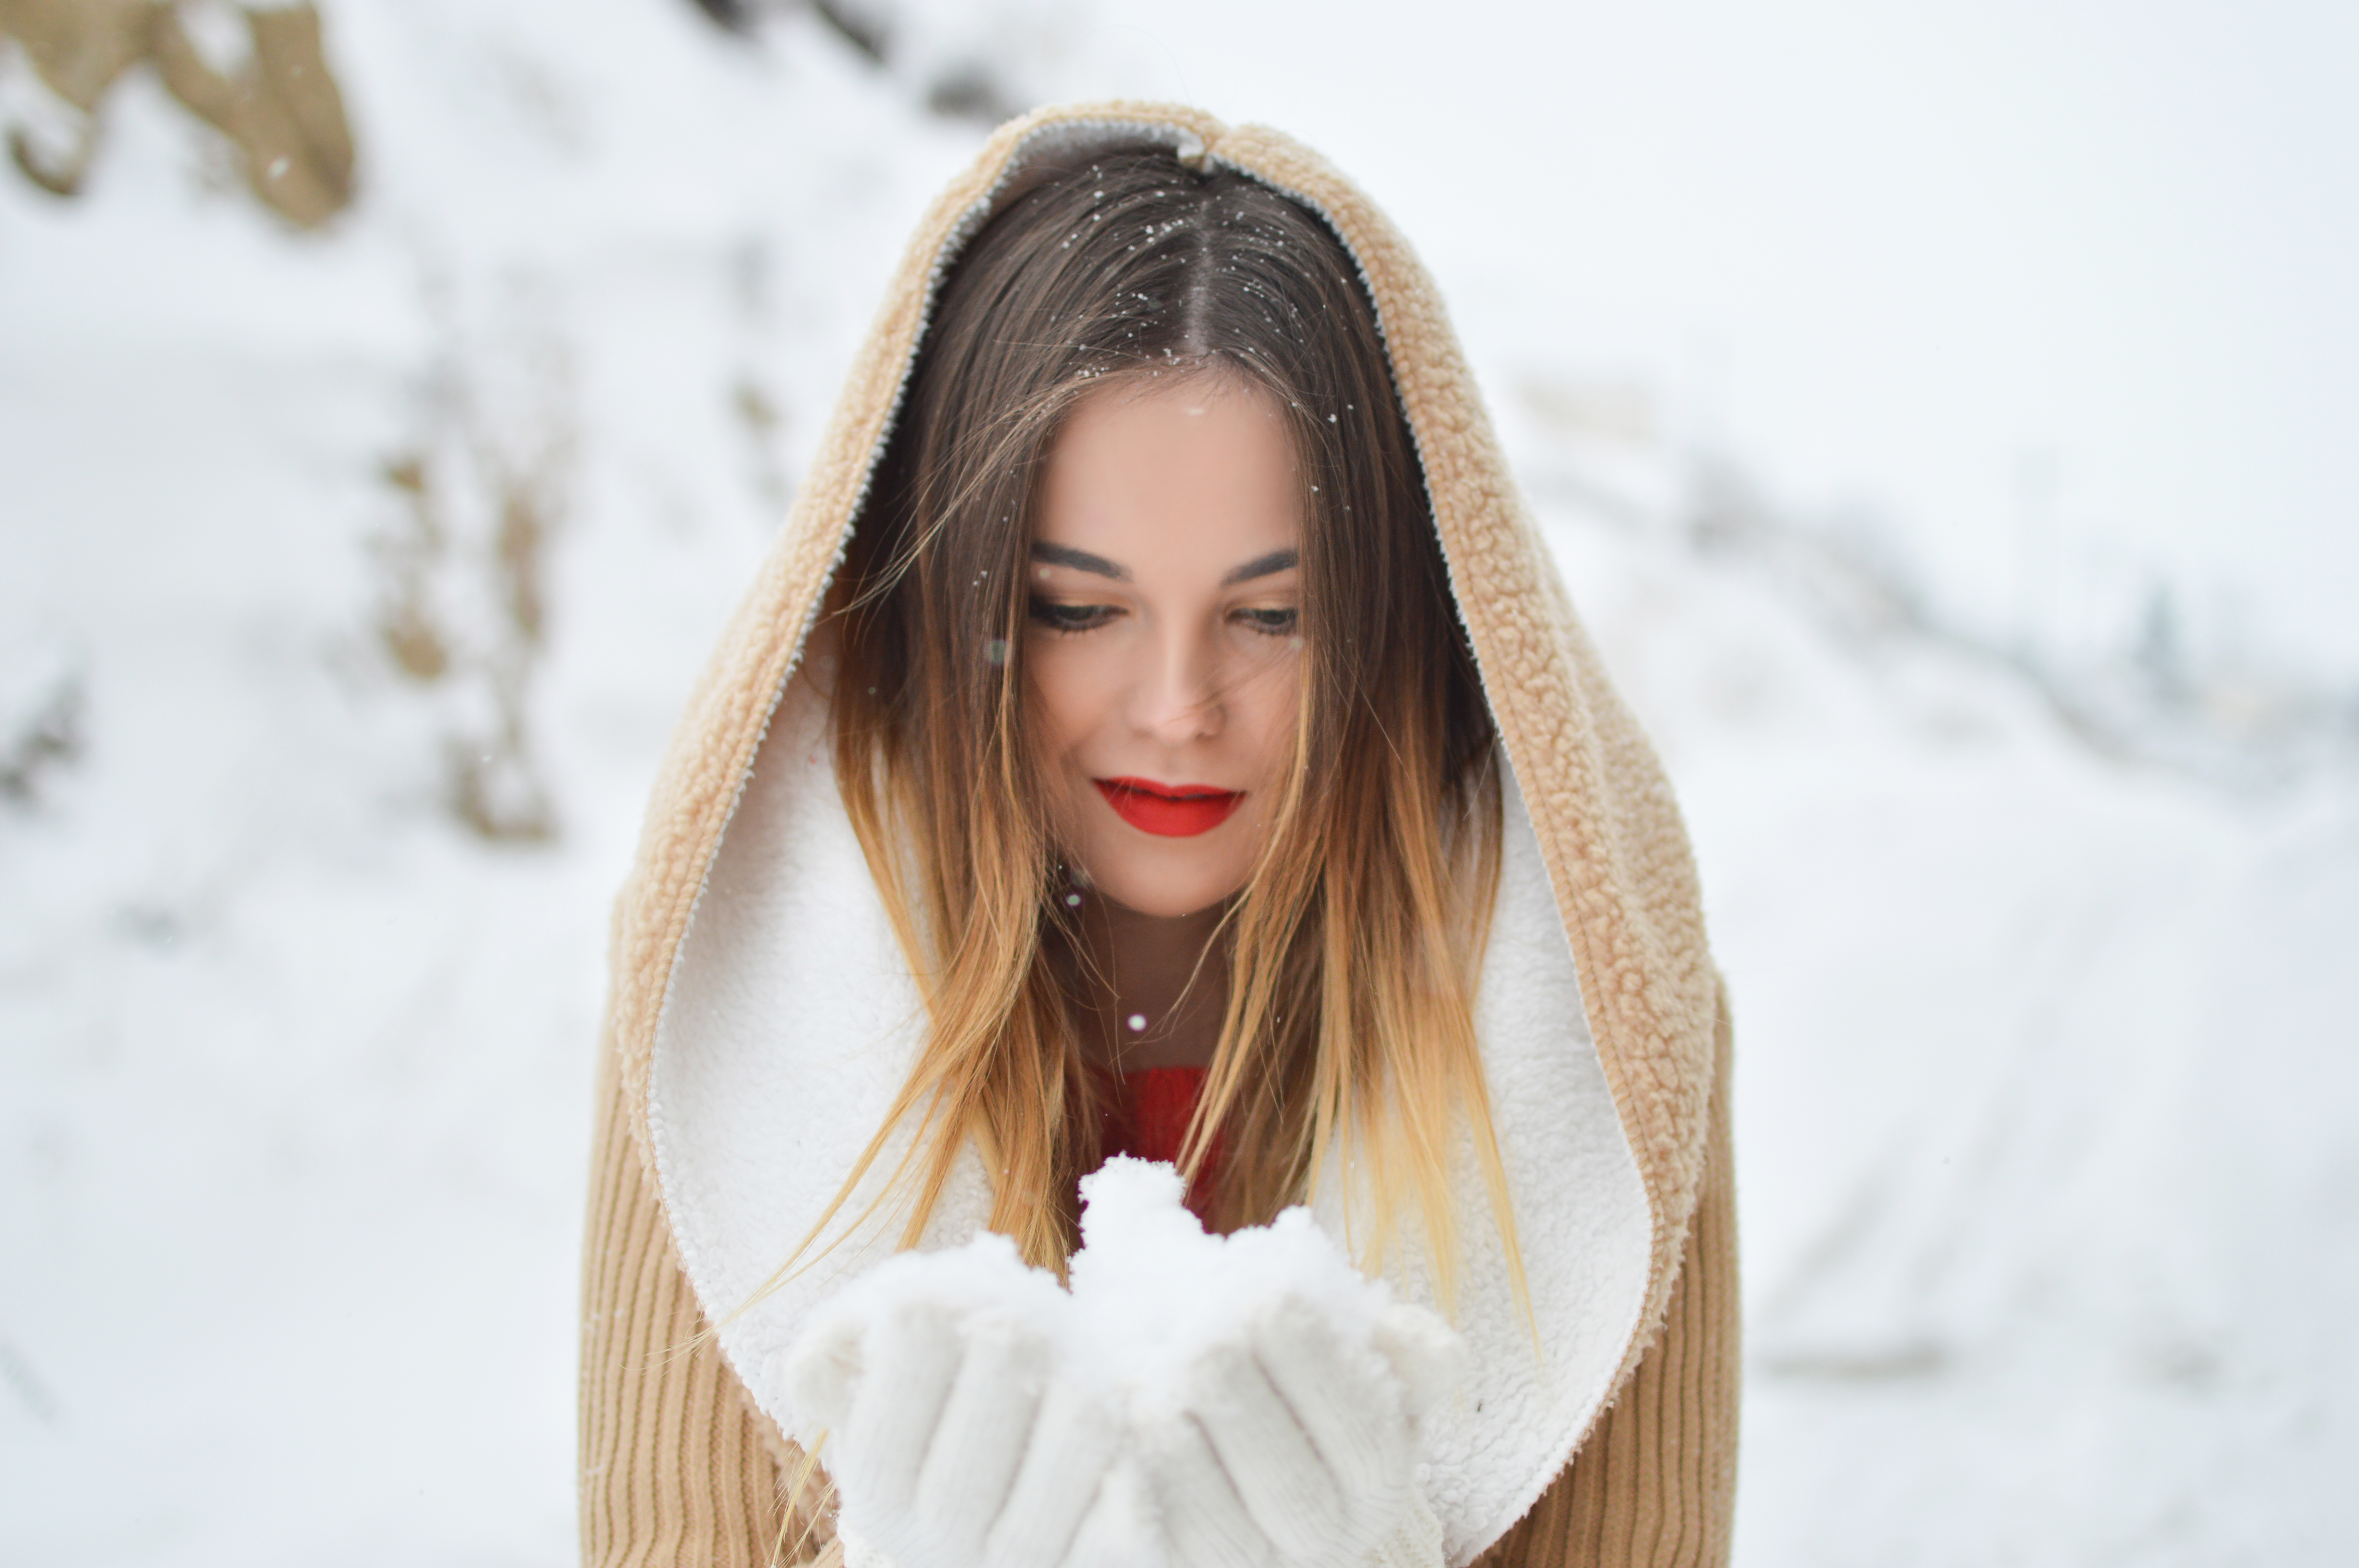
snow, winter, girl, woman, hair, white, photography, female, portrait, model, spring, fashion, clothing, lady, hold, season, hairstyle, long hair, dress, eye, skin, beauty, blond, photo shoot, brown hair, portrait photography, supermodel